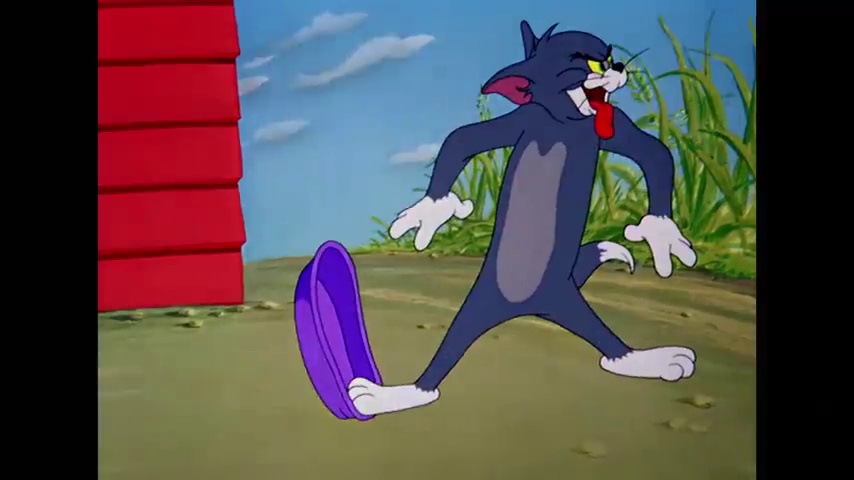
Portrait style: Cartoon Portrait